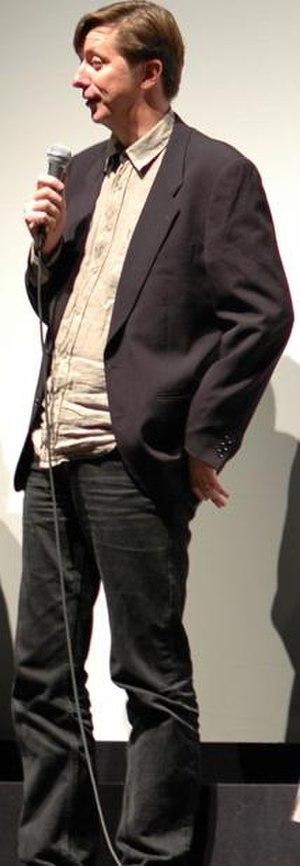
Hal Hartley, né le 3 novembre 1959 à Lindenhurst dans l'État de New York, est un réalisateur américain.